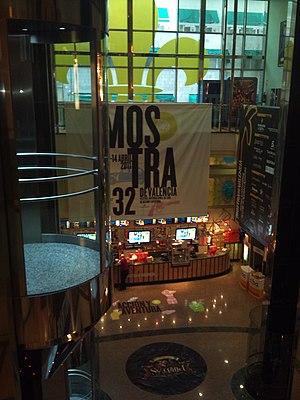
La Mostra de Valence du cinéma méditerranéen est un festival de cinéma créé en 1982 se déroulant à Valence, en Espagne.